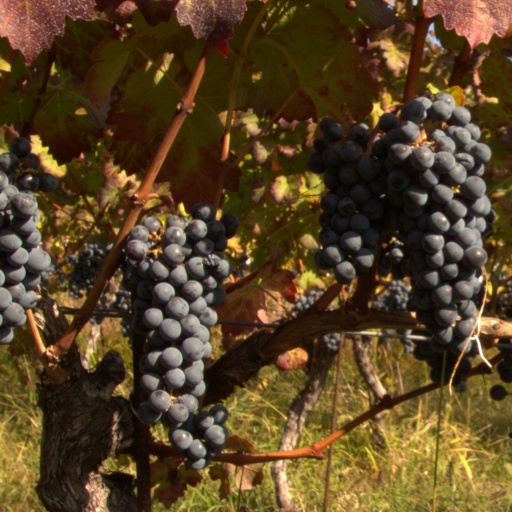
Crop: grape